Phaeton body

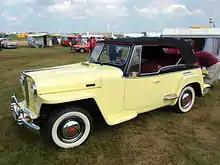
1948 Willys-Overland Jeepster, the last phaeton to be made by an American manufacturer

The phaeton and the touring car were popular up to the 1930s, after which they were largely replaced by the convertible, which also had a retractable roof, but also included side windows so that the car could be completely enclosed.